Levi Brenton Williams

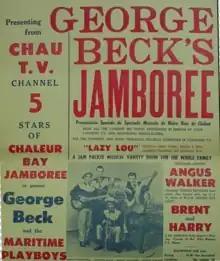
The Maritime Playboys

After The Birch Mountain Boys disbanded in 1961, Williams and Cromwell toured as "The Brent & Harry Show", utilizing various "pick-up bands" from locations they performed at in the Maritimes. Later, the duo were given an opportunity to appear on the popular CBC program Don Messer's Jubilee where they were joined once again by Vic Mullen for the performance. They also appeared on a program led by Vic Mullen during this period called CJCH Jamboree. It was also during this time that the duo recorded their first record as featured performers titled "Country Special with Brent & Harry" with Mullen and Walker providing fiddle and bass, respectively. In 1962, the duo joined "The Beck Family", led by George Beck who held contests in New Germany and in other towns in Nova Scotia until Beck, Williams and Cromwell started another band called "George Beck and The Maritime Playboys". The group worked with Hall of Fame musician, Ross Broughm who appeared as a lead guitarist during the period. Later, Beck negotiated an arrangement where the group toured northern New Brunswick and the Gaspé region of Quebec while also appearing on the program the CHAU-TV Jamboree originating out of Carleton, Quebec. Angus Walker joined The Maritime Playboys shortly thereafter. In 1963, Williams and Cromwell transitioned to Drummondville, Quebec after receiving an offer to join notable French Canadian performer Marcel Martell's band and TV show on CHLT-TV in Sherbrooke, Quebec and also performed regularly in Montreal during this time.